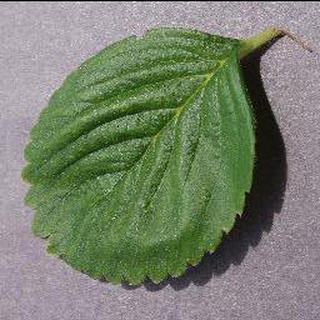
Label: healthy_strawberry